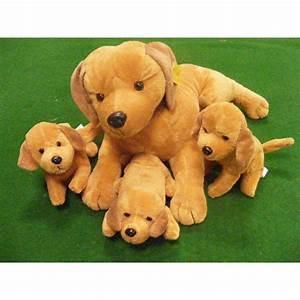
dog